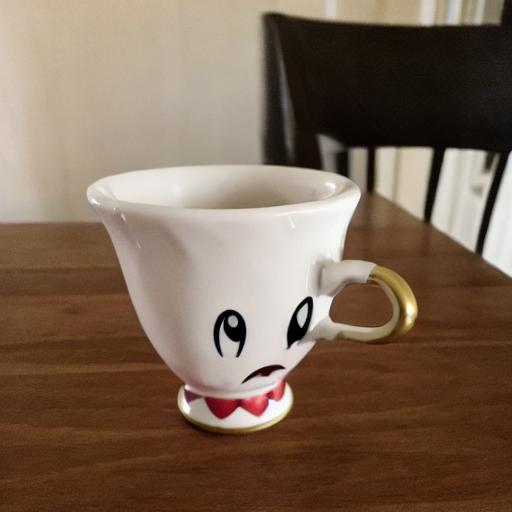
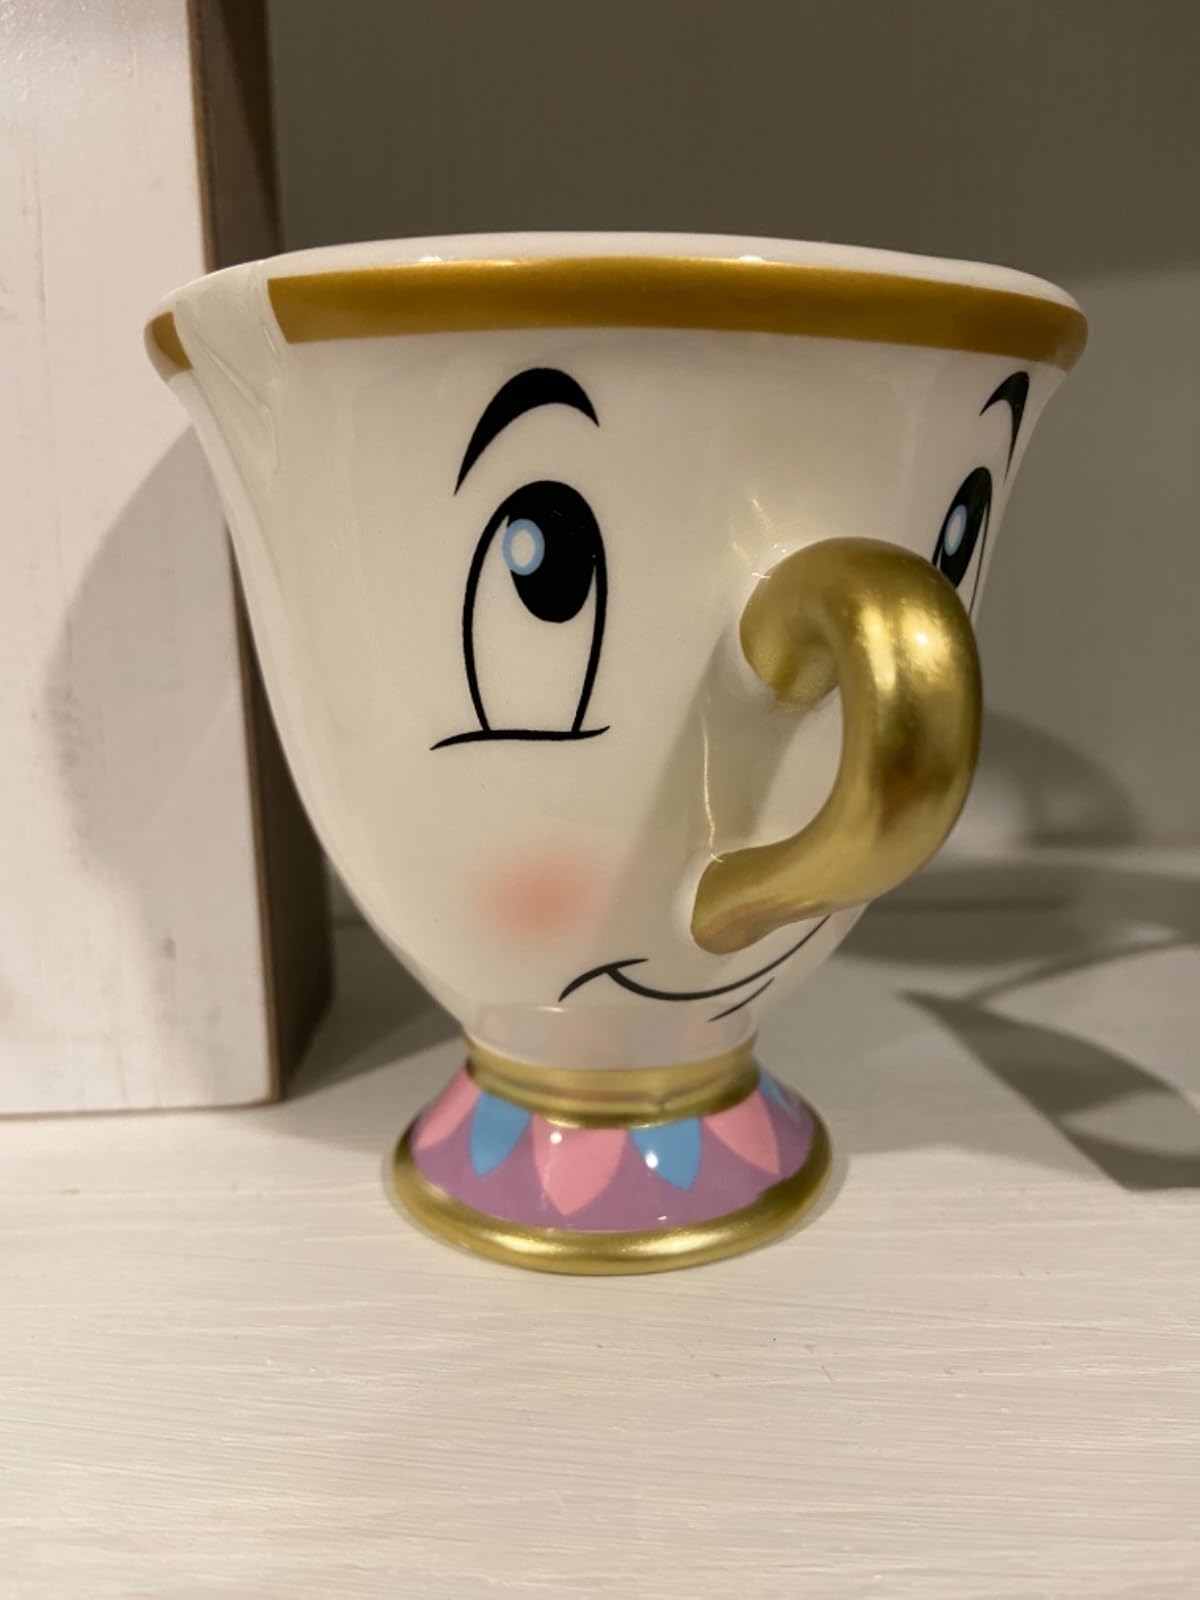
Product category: items_mug
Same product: no